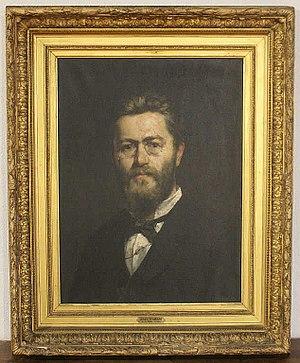
Urbain Bouriant dit Nantin, est collaborateur de Gaston Maspero lorsque ce dernier fonde, en 1880, la Mission archéologique française du Caire, qui deviendra l'Institut français d'archéologie orientale.